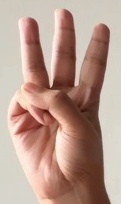
ASL sign: 6